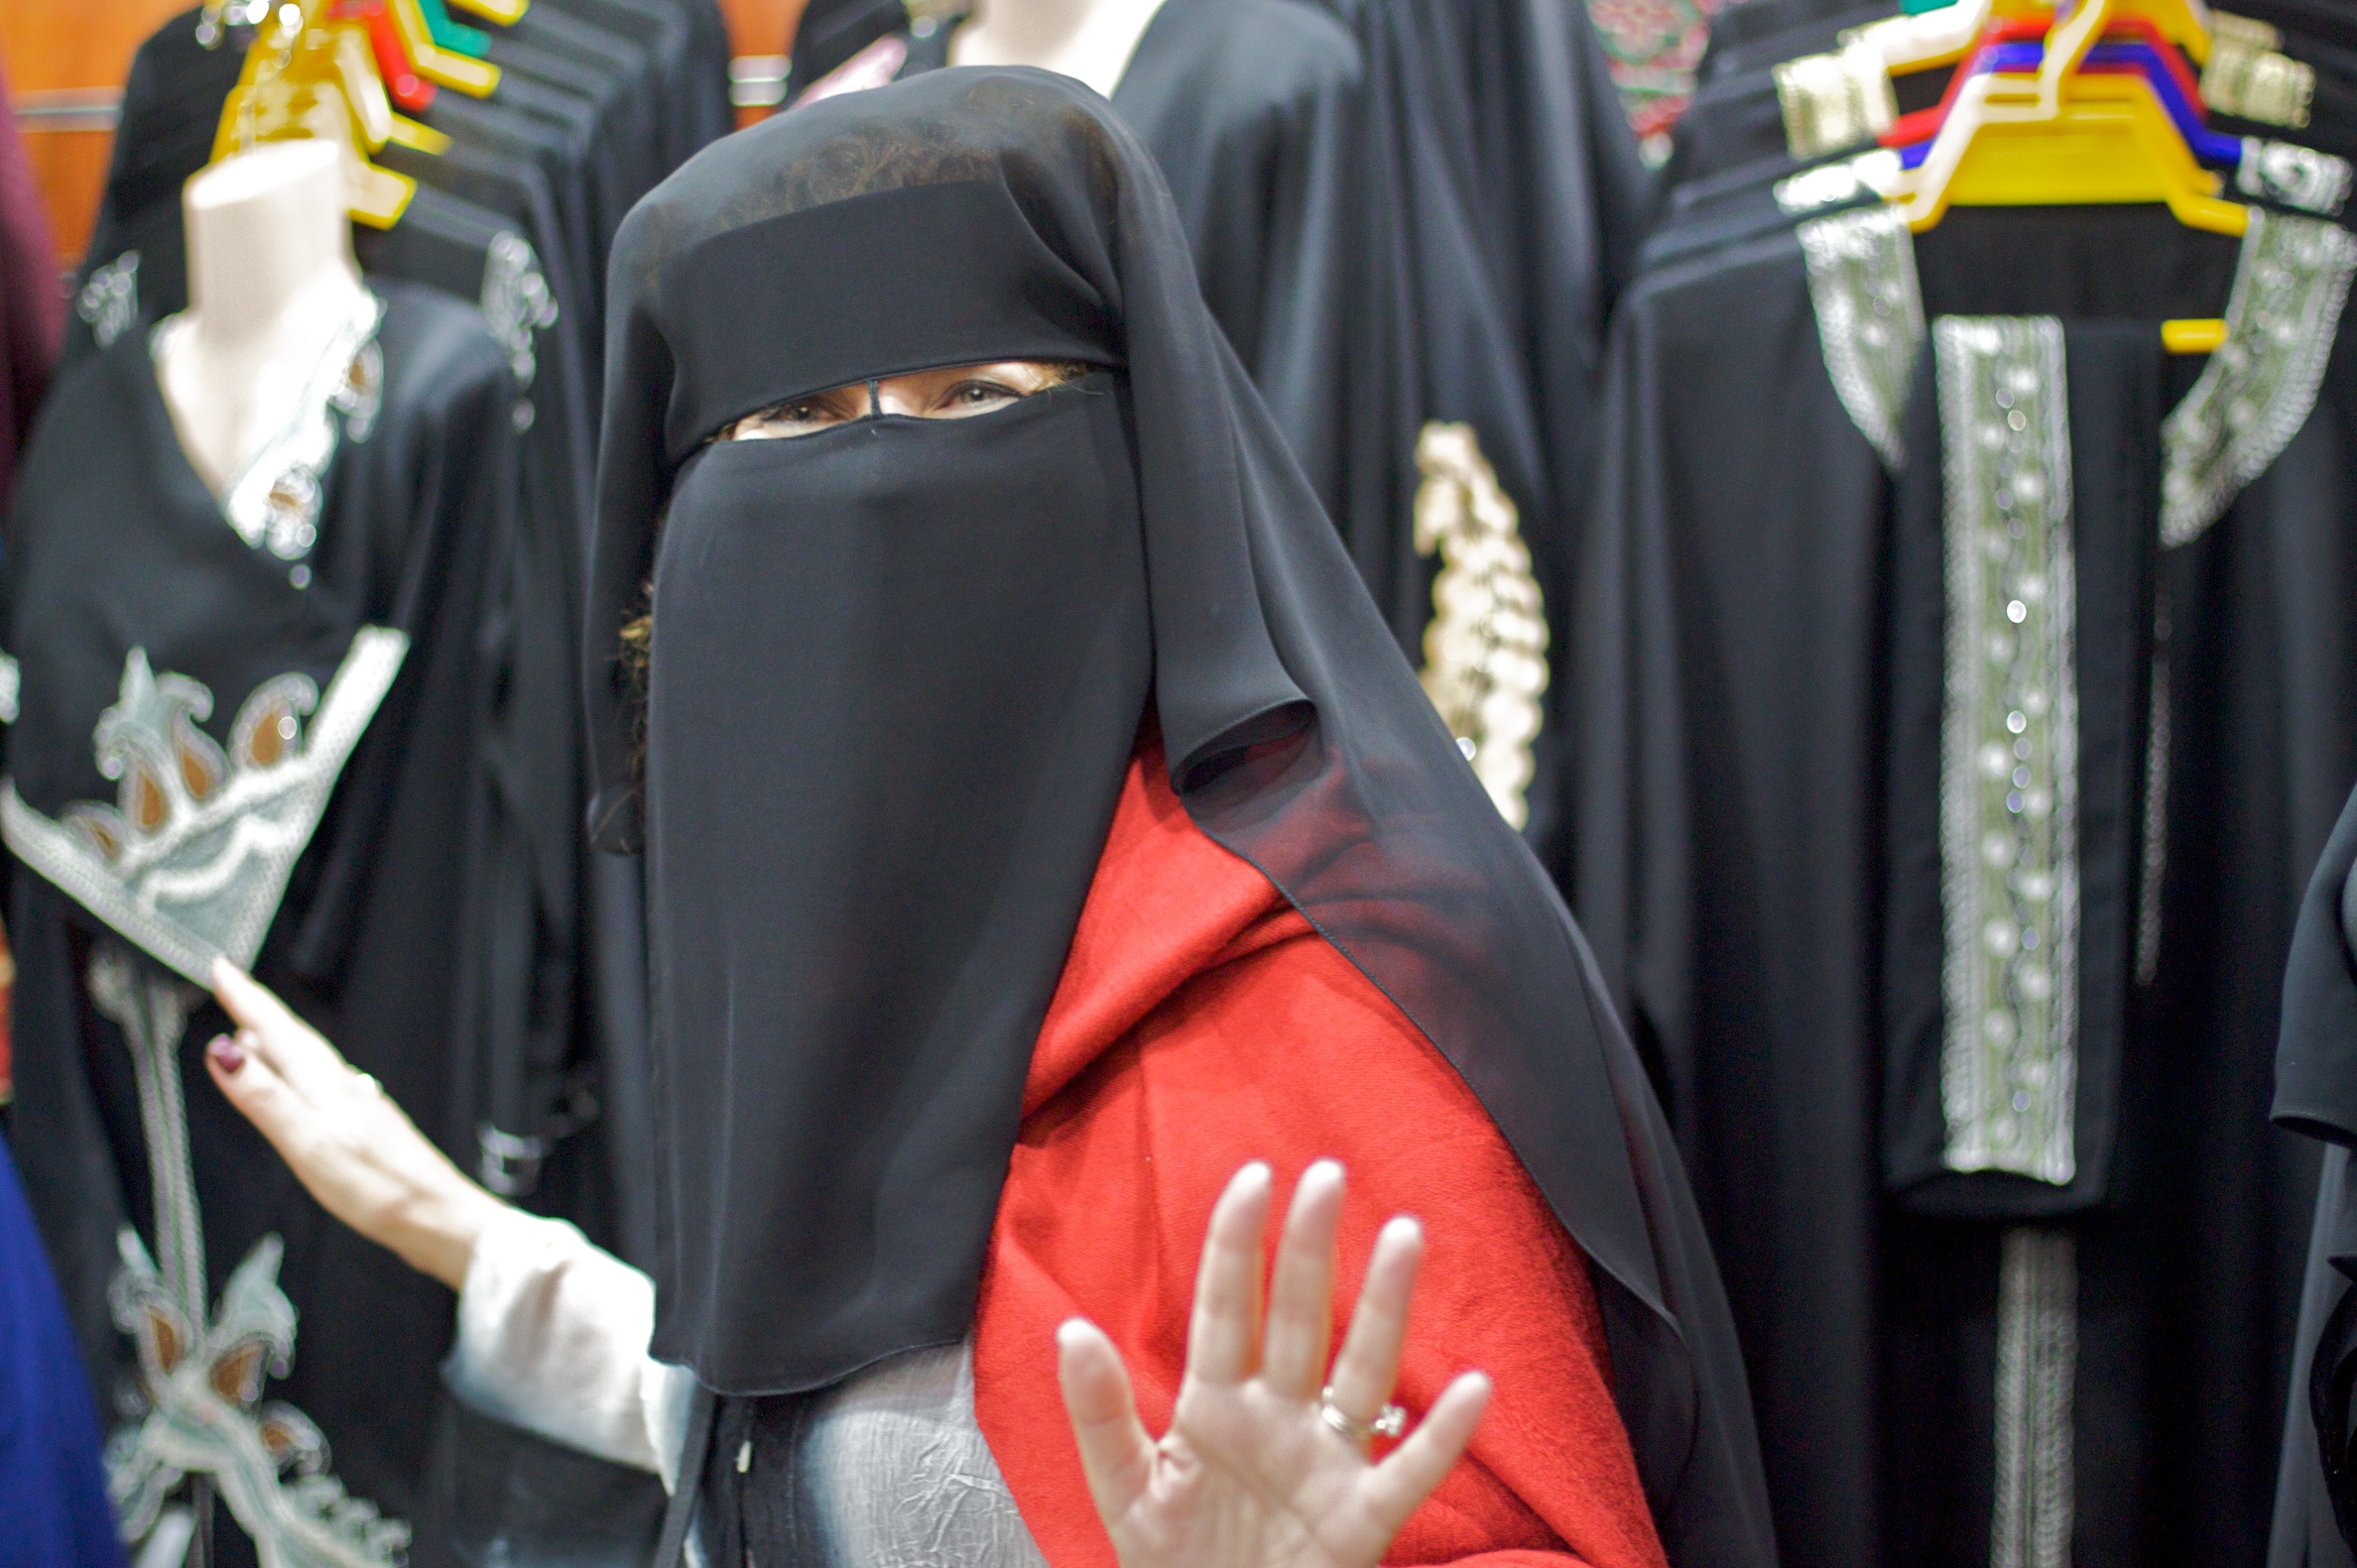
clothing, costume, wise09, academic dress